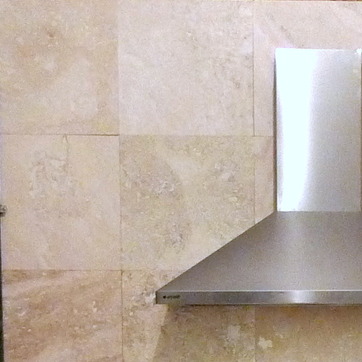
Material: tile